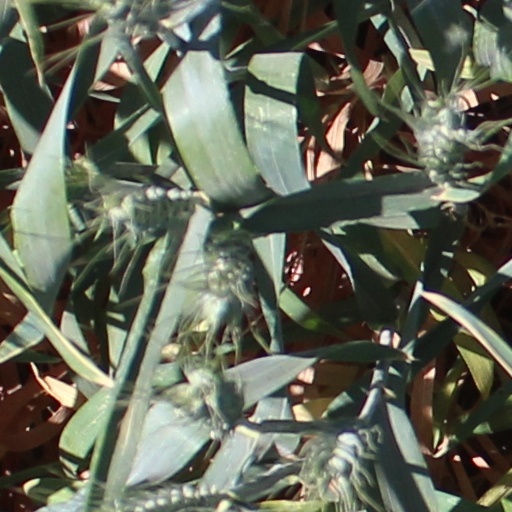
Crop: wheat